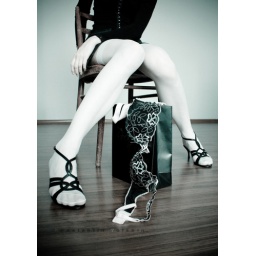
photo of the girl sitting on old chair with bag near legs